Don Broco

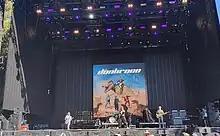
Don Broco playing at Aftershock Festival 2023.

Primarily categorised as alternative rock, the band's style has also been described as pop rock and post-hardcore by reviewers; AltSounds reviewed their debut album "Priorities" to have elements of all three genres. AlreadyHeard expressed that the album was mostly alternative rock, yet praised the album's range of different moods, going from energetic to "cheeky" songs. A live review from "Virtual Festivals" reviewed the band's performance at the Leeds Festival in 2013 and proclaimed that the changes in the band's musical style compared to their earlier music from the likes of the "Living the Dream" and "Thug Workout" EPs were substantial. They claimed that due to this some members of their audience were unsatisfied and that the new material was dulled by a slower tempo and a "love-letter" lyrical style.